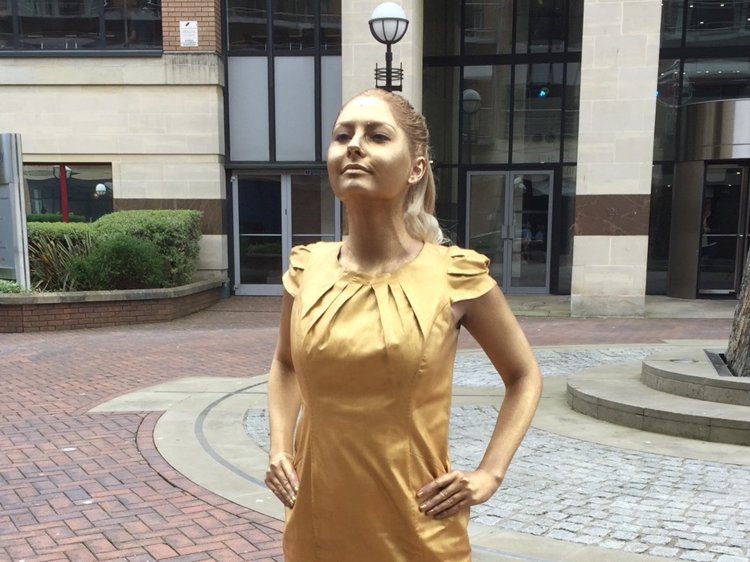
Gender: women